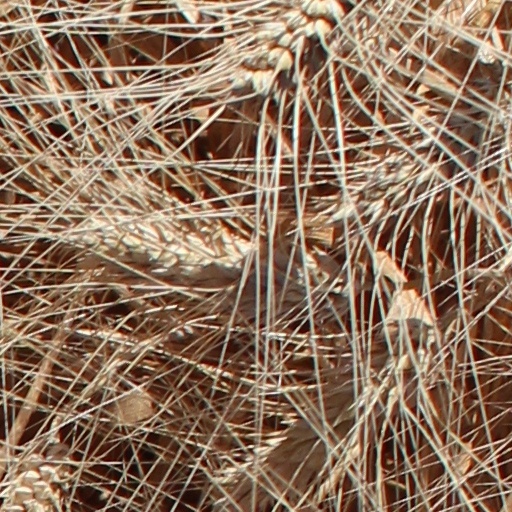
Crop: wheat